Bekilli

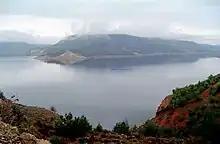
Adıgüzel Dam Reservoir between the areas of Bekilli, Çal, Güney and Ulubey districts

The town of Bekilli is located in the inner Aegean region midway between the province seats of Denizli and Uşak, at a distance of from the first and from the second.